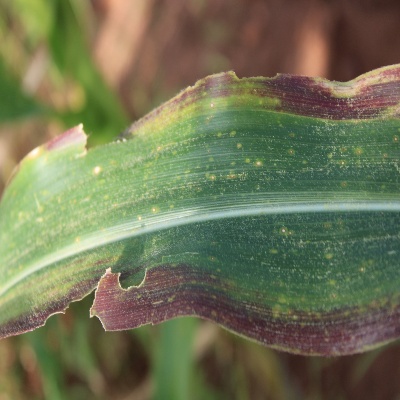
Crop: Maize
Condition: leaf spot